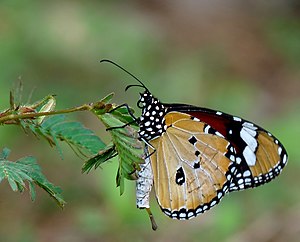
Feromon
Sommerfugl med organ, der stikker ud af kroppen til udskillelse af færomoner
Et feromon er et stof, der udskilles fra organismer til omgivelserne i meget små mængder. Feromonernes betydning er at virke som eksterne signalstoffer over for andre individer af samme art. Der er angstferomoner, fødevejferomoner, sexferomoner og mange andre.